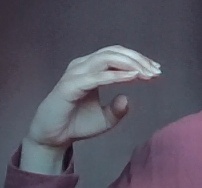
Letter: jeem